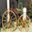
Label: bicycle